Texas Silver Spurs

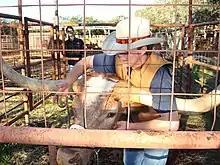
Bevo XIV being haltered by one of his handlers

The Spurs primary responsibilities stem from the management, care, and transportation of Bevo. Each year, a new group of student handlers is elected and trained to transport the school's mascot for all events. During this time, they must learn to halter Bevo and become familiar with the techniques required to direct and control him. In addition to appearances at all home football games, the Spurs are responsible for bringing Bevo to special events for the University and private parties.